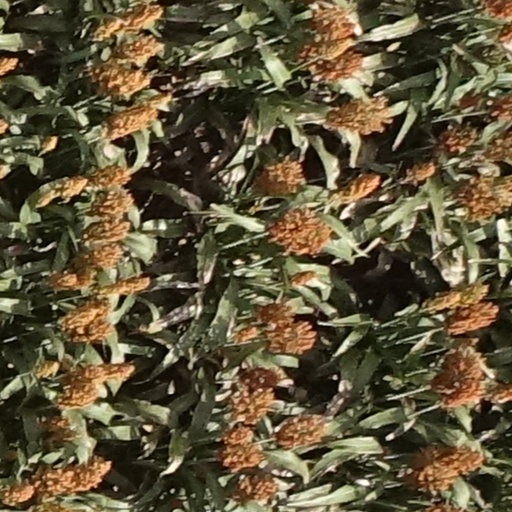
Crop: sorghum